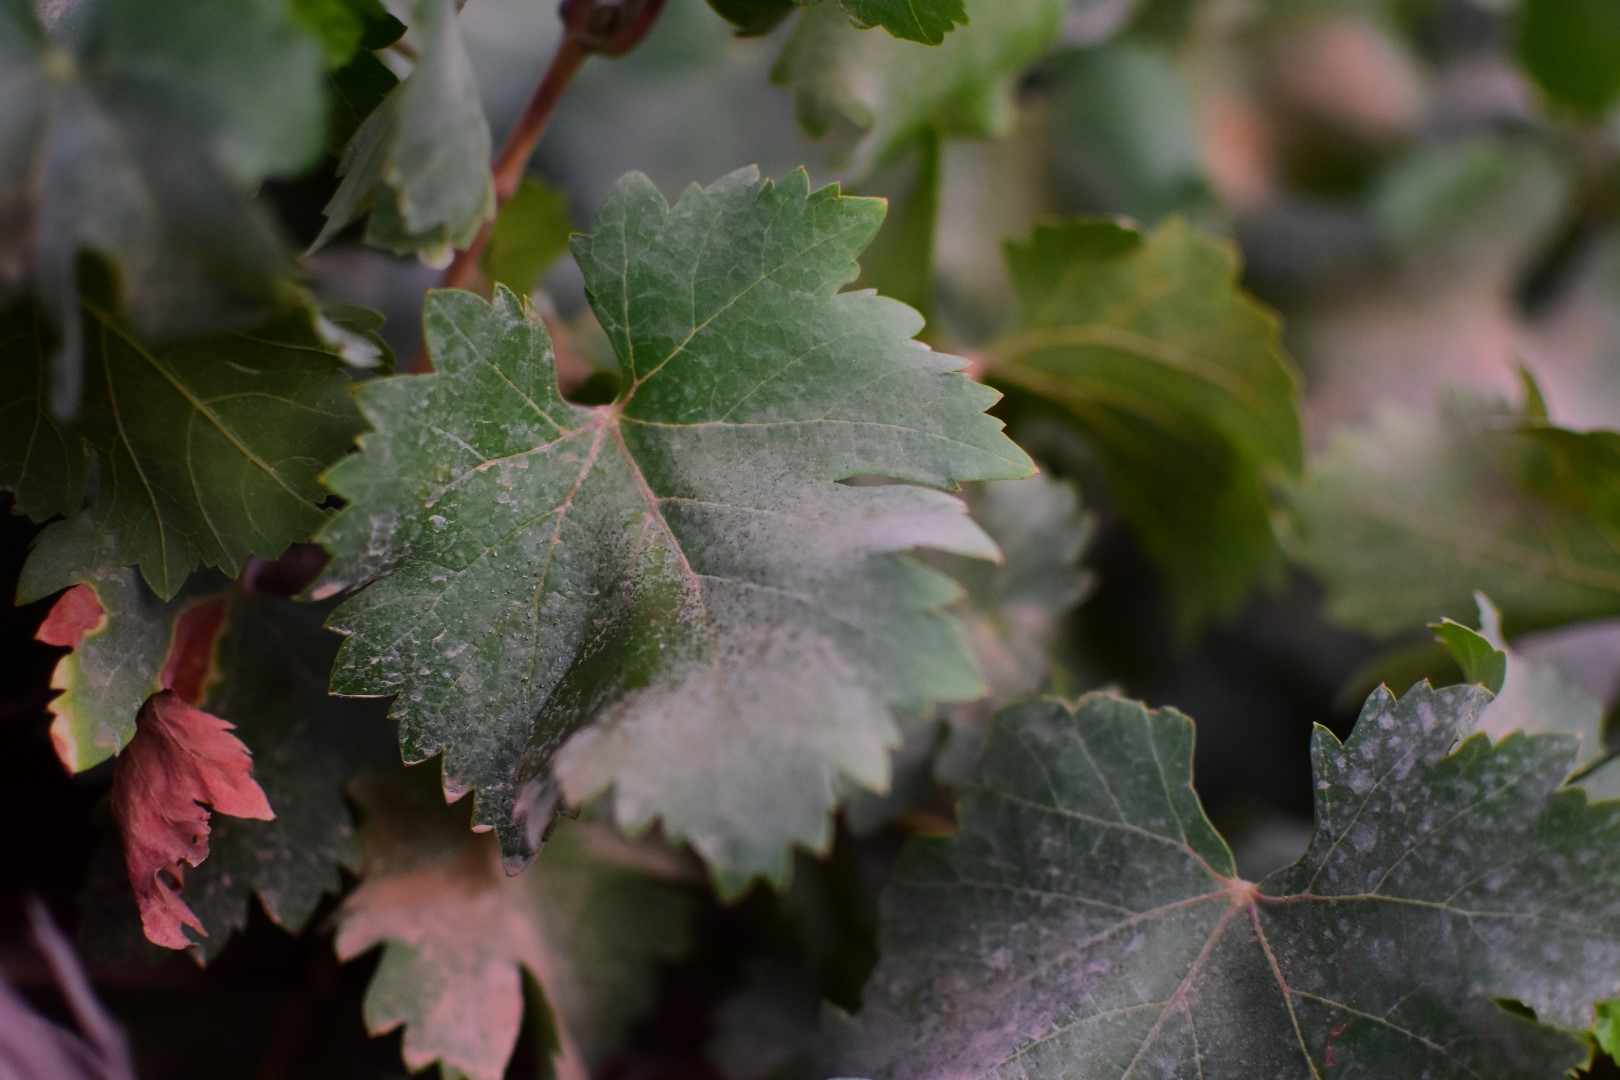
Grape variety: Shdah